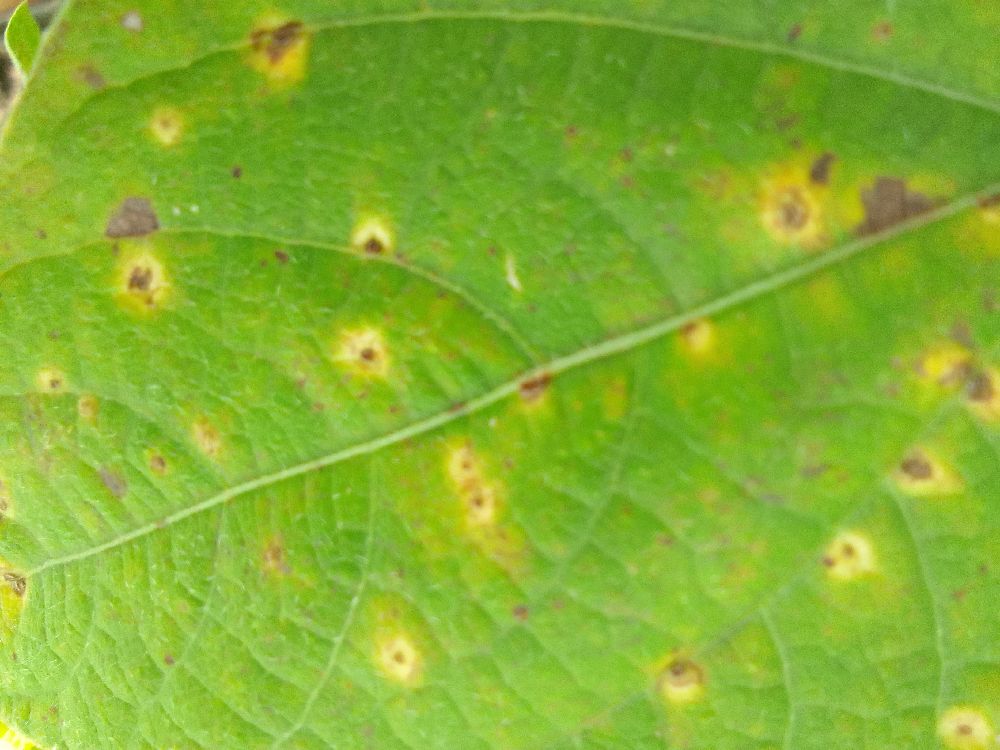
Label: rust